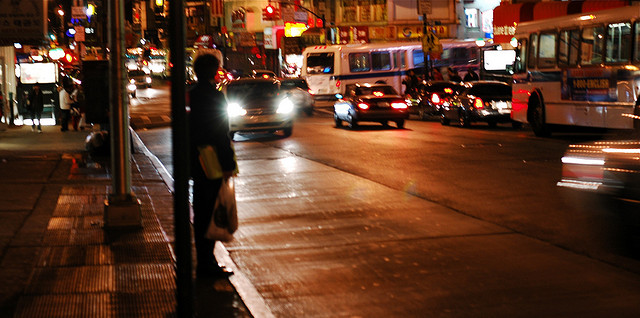
A person holding a shopping bag is waiting for a bus.